Pratap Singh of Jaipur

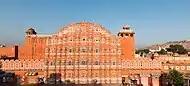
The Hawa Mahal was constructed by Pratap Singh.

The finest example of his connoisseurship is the unique architectural marvel Hawa Mahal (the palace of the Winds) and few rooms of the City Palace, which he got constructed. A large number of scholarly works were produced during his time. He himself was a good poet and wrote poems in Braj Bhasha and Dhundari language under the pen name of Brijnidhi.